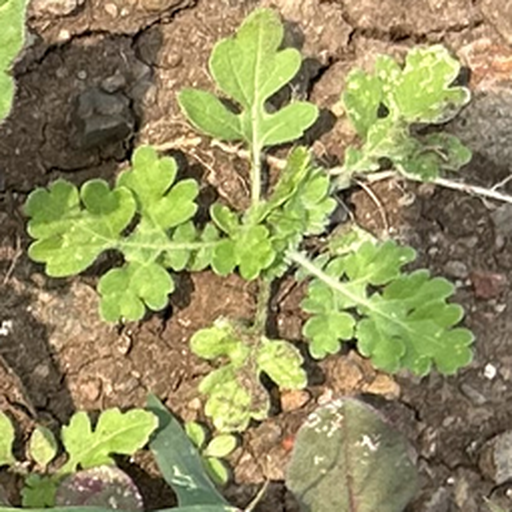
Weed species: Gajar_gavat_(Parthenium hysterophorus)